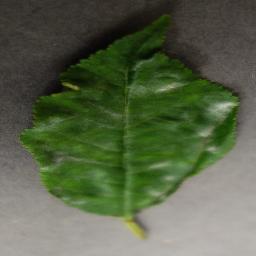
Label: Cherry___Powdery_mildew